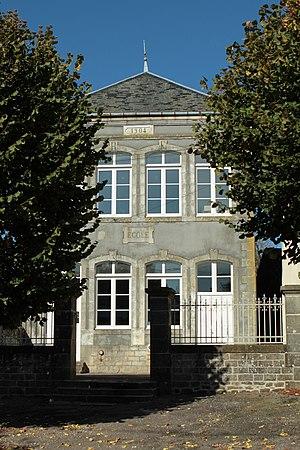
École maternelle de Varennes-sur-Amance
Varennes-sur-Amance est une commune française située dans le département de la Haute-Marne, en région Grand Est.